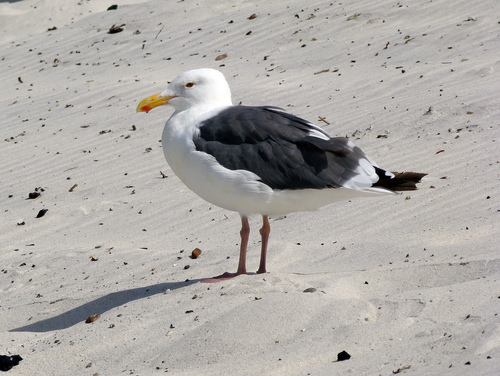
large bird with an all white underside, solid dark gray wings, and tail feather, yellow-orange bil and feet.
the medium sized bird has a bright yellow bill, with its belly, breast, and crown all colored white.
a white bird with black wings and tail, and a large yellow beak that slightly curves down at the tip.
this is a white bird with a black wing and an orange beak.
a medium sized bird that has a white belly and black wings with a medium sized bill
this bird is white with black and has a long, pointy beak.
this bird has wings that are black and has a white belly
this large bird has a white breast and head, black wings and a yellow beak.
this bird has a white crown and breast but black wings and a yellow bill.
this bird has a snowy white head, neck and abdomen with dark gray wings and webbed feet.
Species: Herring Gull